Gabriele Tarquini

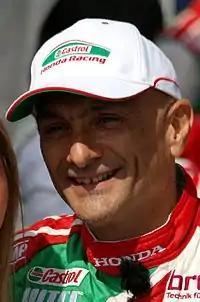
Tarquini at the 2014 FIA WTCC Race of Belgium

Gabriele Tarquini (born 2 March 1962) is an Italian former racing driver, who competed in Formula One between and , and World Touring Car from to 2021. In touring car racing, Tarquini won the World Touring Car Championship in with SEAT; he also won the British Touring Car Championship in 1994, the European Touring Car Championship in 2003, and the World Touring Car Cup in 2018.